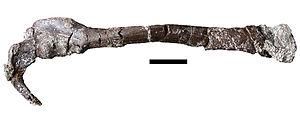
Pneumatoraptor est un genre éteint de dinosaures théropodes du Crétacé supérieur découvert en Hongrie.